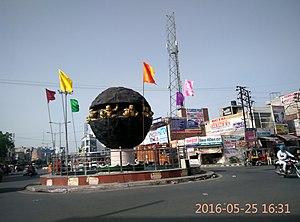
Kaithal est une ville indienne située dans le district de Kaithal dans l’État de l'Haryana. En 2011, sa population était de 144 915 habitants.